David Fleay Wildlife Park

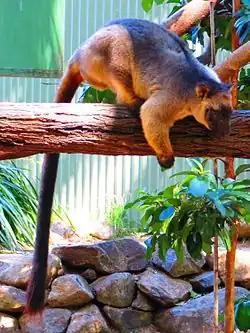
Lumholtz's tree kangaroo at David Fleay Wildlife Park

David Fleay Wildlife Park is a heritage-listed wildlife park at Fleays Wildlife Park Conservation Park, Tallebudgera Creek Road, Tallebudgera, Queensland, Australia. It was built from 1952 to 1983. It is also known as Fleays Wildlife Park. It was added to the Queensland Heritage Register on 23 February 2001.